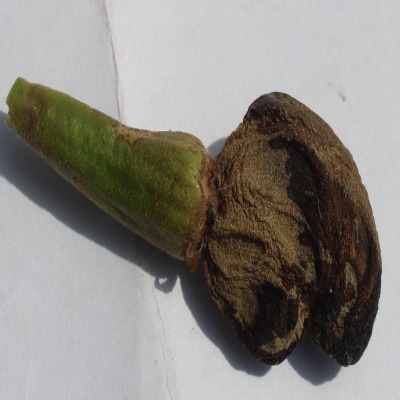
Crop: Cashew
Condition: anthracnose